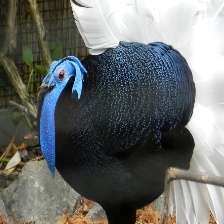
Species: BULWERS PHEASANT
Scientific name: LOPHURA BULWERI